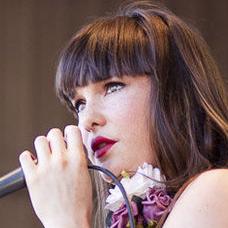
Age: 18